List of Electron launches

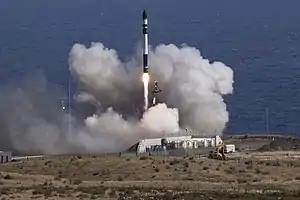
Launch of Electron in start of the "Birds of a Feather" mission.

Electron is a two-stage small-lift launch vehicle built and operated by Rocket Lab. The rocket has been launched to orbit 66 times with 62 successes and four failures. A suborbital version of the rocket, HASTE, has been successfully launched three times.